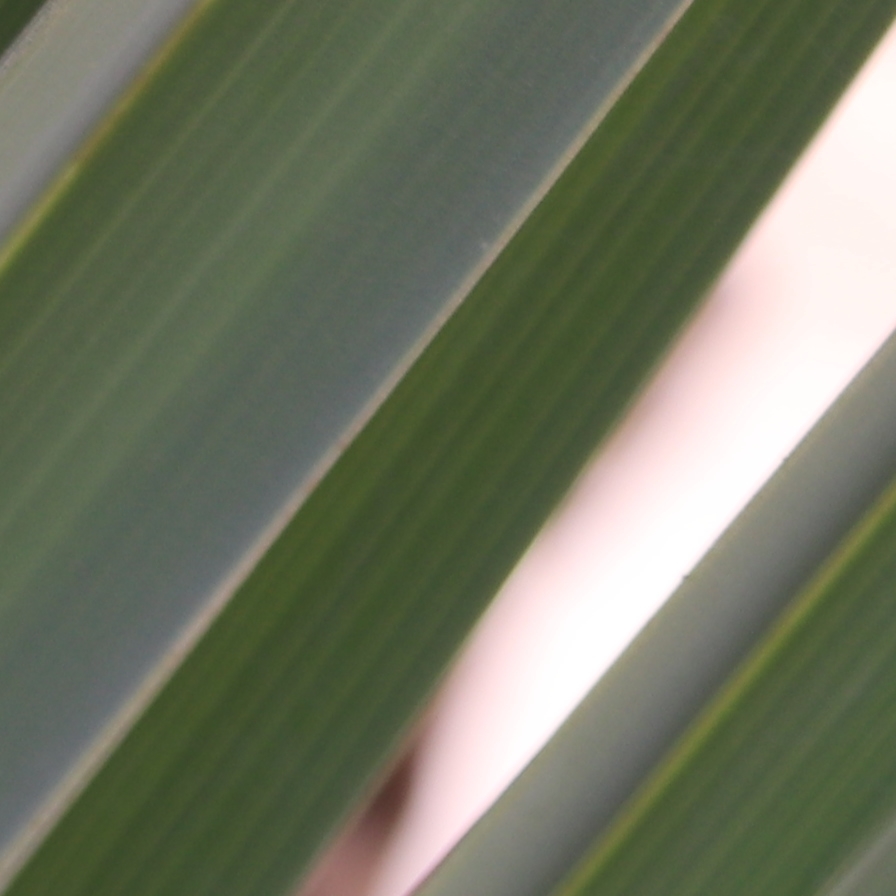
Label: Healthy